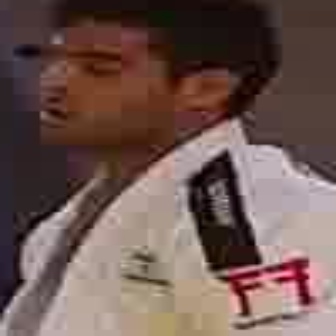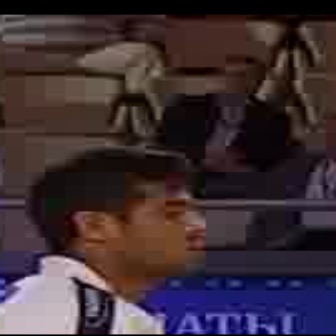
  Please identify the target specified by the bounding box [27,35,137,146] in the first image and locate it in the second image. Return the coordinates in [x_min,y_min,x_max,y_max] format.
Answer: [120,191,200,271]